Derrytresk

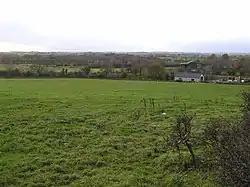
Derrytresk townland in 2006

Derrytresk is a townland outside Coalisland, County Tyrone, Northern Ireland and is close to the shores of Lough Neagh. It is situated in the historic barony of Dungannon Middle and the civil parish of Clonoe and covers an area of 1020 acres. Derrytresk consists of sub-townlands: Derryvarne, Derrykiltena and Derrynahaskila.